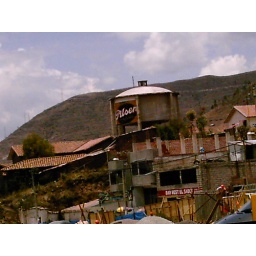
We young folks here in Chile call beer Pilsen, so I thought the water tower was funny.